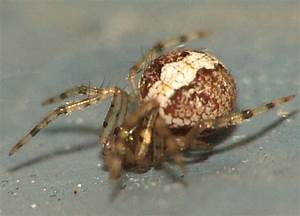
Label: spider